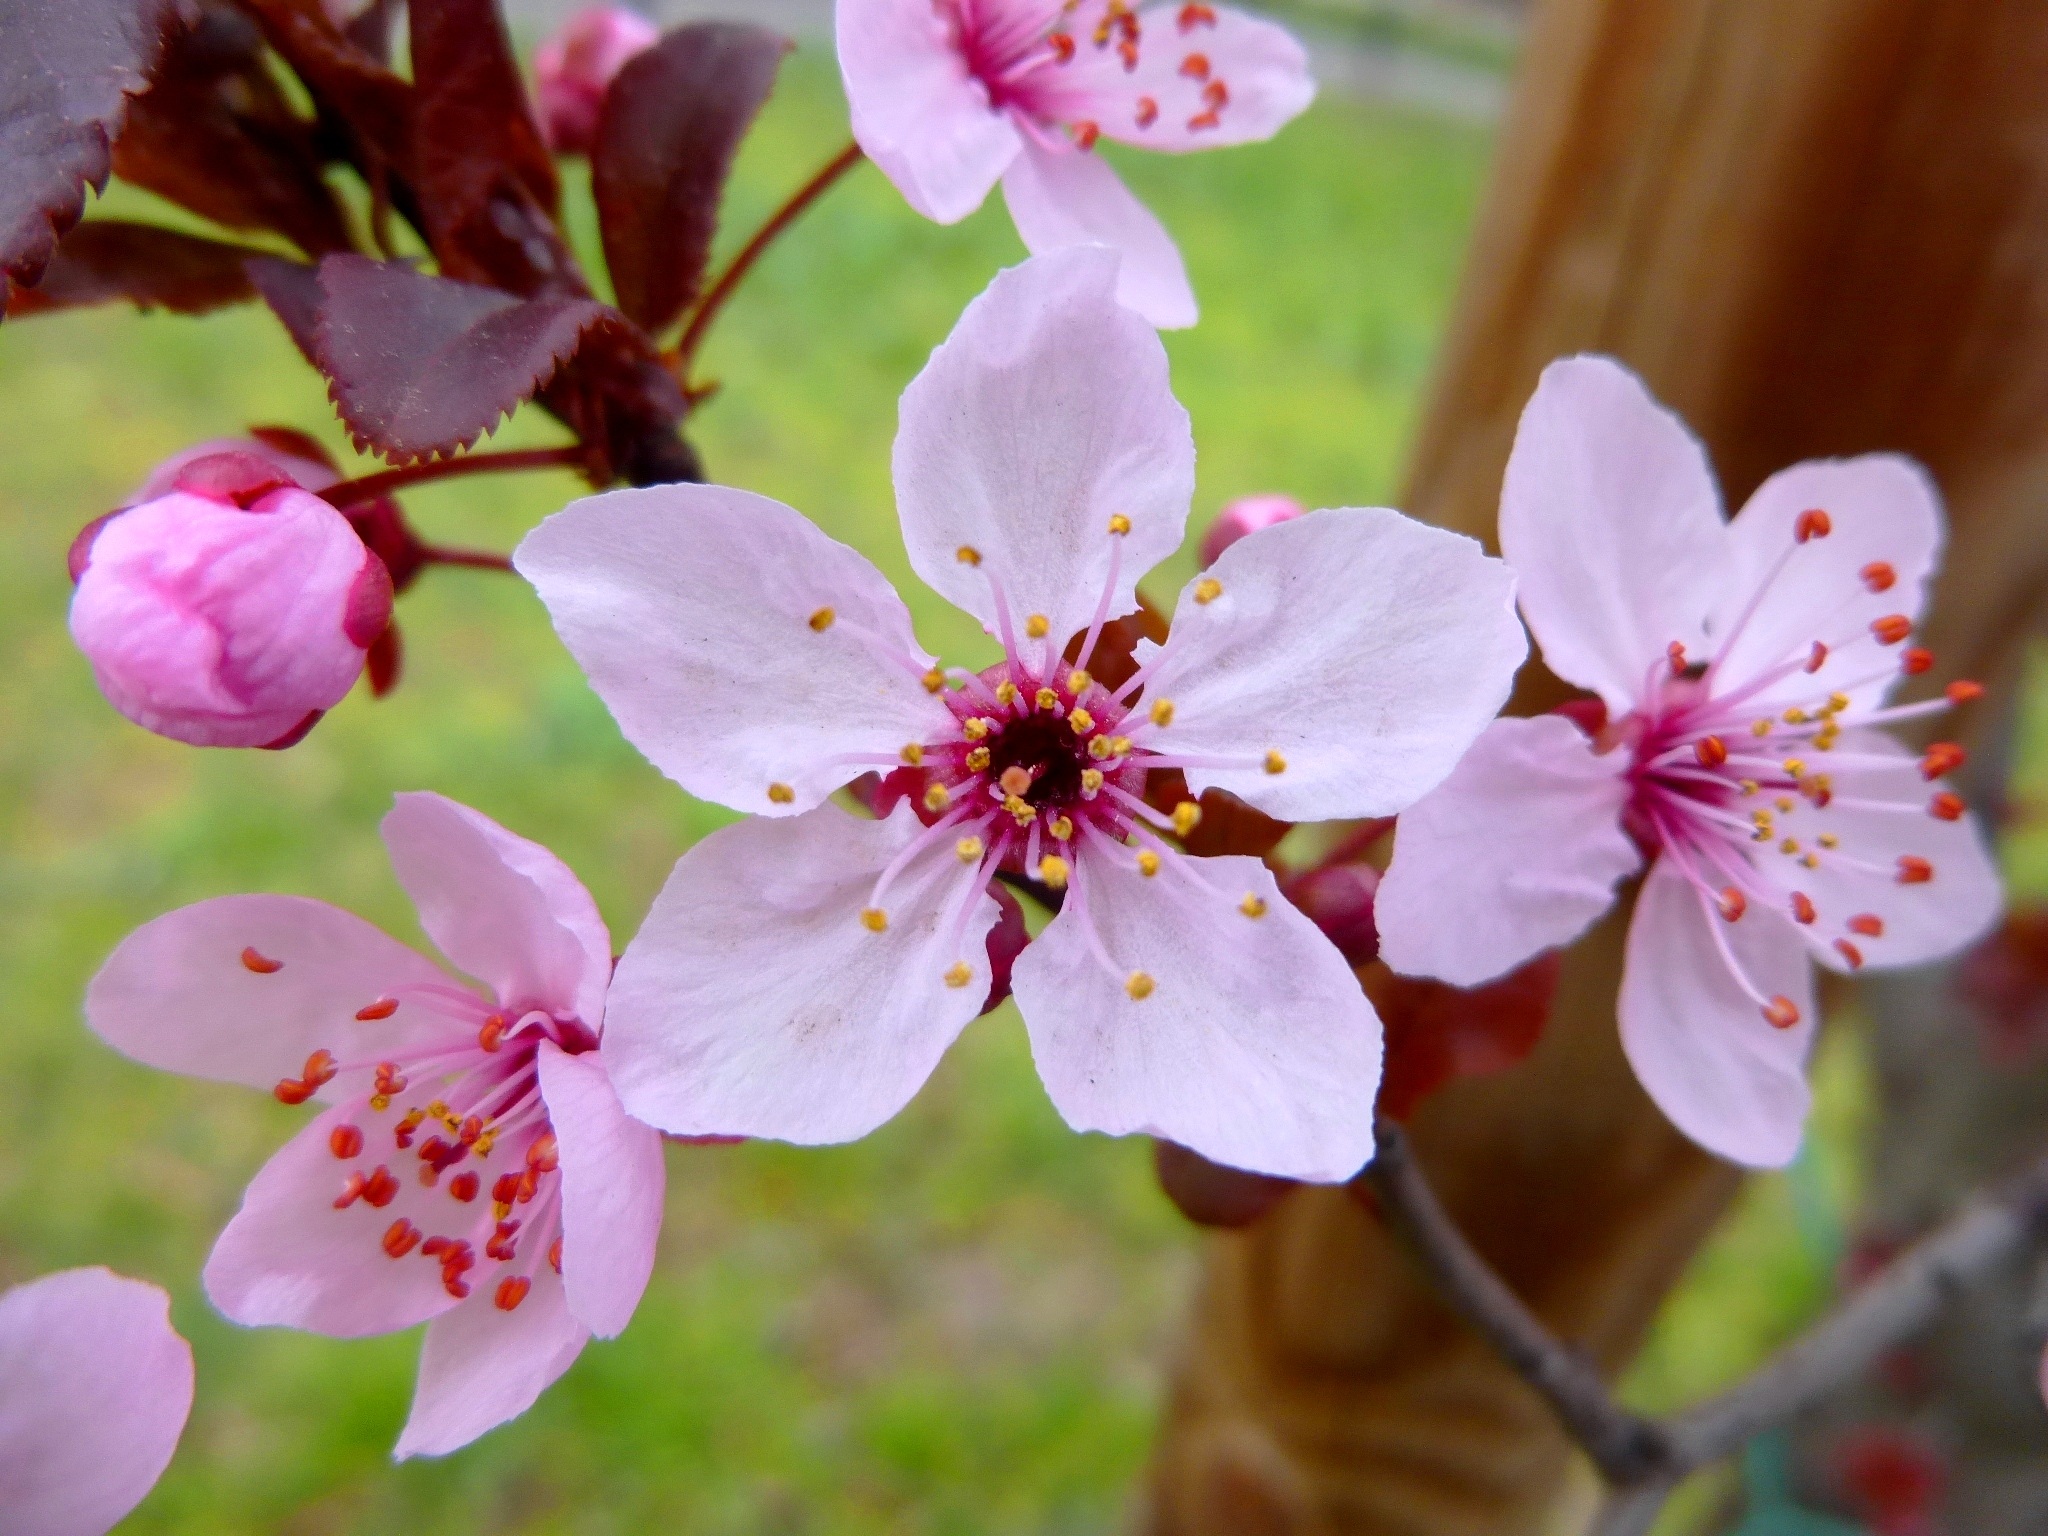
nature, branch, blossom, plant, fruit, flower, petal, food, spring, produce, botany, pink, flora, cherry blossom, shrub, macro photography, flowering plant, rose family, land plant